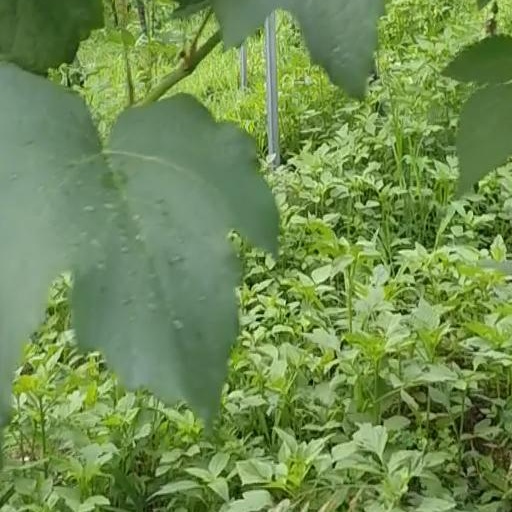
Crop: grape